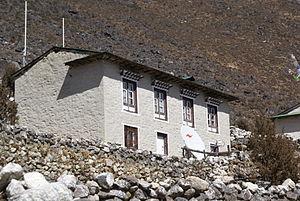
Le peuple sherpa est un groupe ethnique originaire du Tibet. En tibétain, shar désigne l'« est » et pa est un suffixe qui signifie « peuple » : d’où le mot Sharpa ou Sherpa, désignant ceux qui viennent de l'est. Il y a environ 500 ans, les Sherpas ont quitté la province du Kham, située dans l'Est du Tibet, pour venir s'établir dans les hautes vallées himalayennes du Népal, notamment dans la vallée de Khumbu.